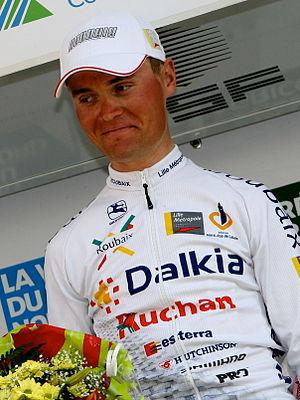
Paul 4 jours de Dunkerque
Paul Moucheraud, né le 14 septembre 1980 à Charenton-le-Pont, est un coureur cycliste français, professionnel en 2008 et 2009 au sein de l'équipe Roubaix Lille Métropole.